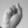
ASL letter: S